Anna Tonelli

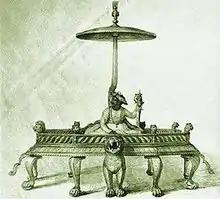
Tipu Sultan seated on his throne (1800) by Anna Tonelli

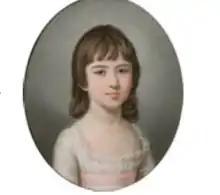
"Portrait of Charlotte Percy, Duchess of Northumberland" by Anna Tonelli, (circa 1790)

Anna Nistri was born in Florence, Italy. In 1785, she married Italian violinist and composer, and together they had two children. It is thought she received training in fine art from Giuseppe Piattoli in Florence.